Stretch-triggered drug delivery

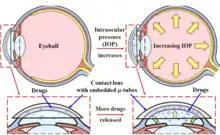
A drug release mechanism that is triggered by the stretching of the contact lens due to natural eye movements.

Compression, tension, and shear are the three main types of mechanical stimuli. Compression force is when an object experiences forces from two sides, going in opposite directions, causing it to become compacted. Tensile force is when an object experiences forces from two sides, pointing in opposite directions, causing it to stretch. Shear forces are when an object experiences forces that are parallel and are going in opposite directions. Ultrasound and magnetic fields are also examples of mechanical forces. Depending on the mechanical stimuli, a different material may improve the desired results. The human body is exposed to mechanical forces on or within bones, organs, joints, blood vessels, and cartilage.